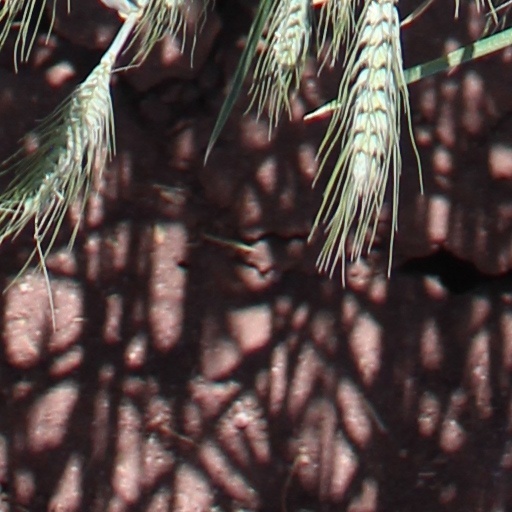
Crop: wheat